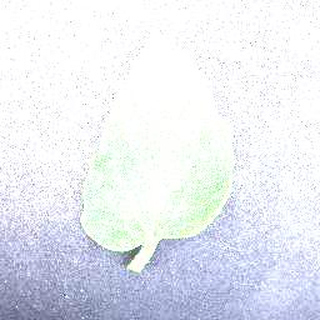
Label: healthy_tomato